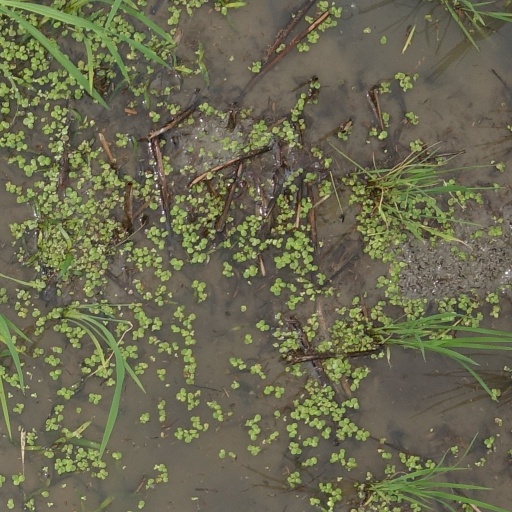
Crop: rice